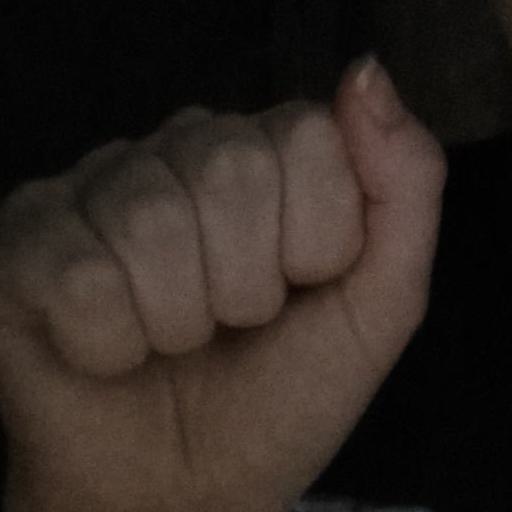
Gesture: fist